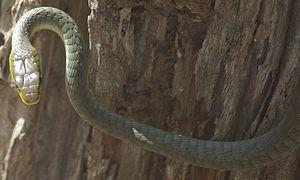
Dendrelaphis punctulatus est une espèce de serpents de la famille des Colubridae.